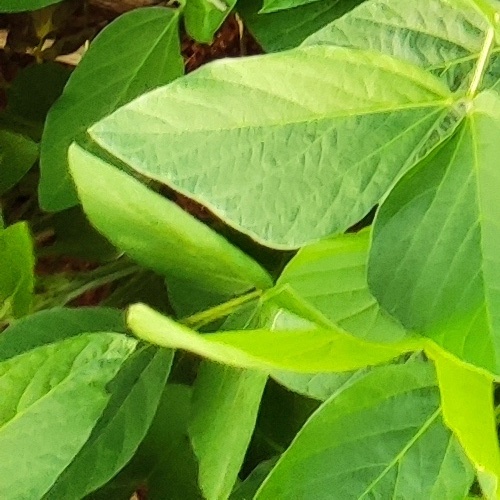
Label: Healthy